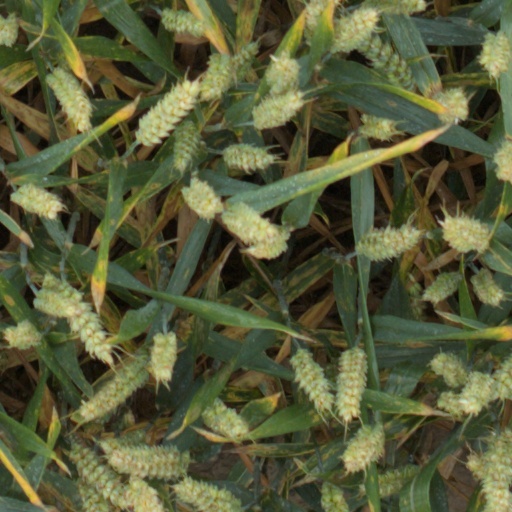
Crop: wheat